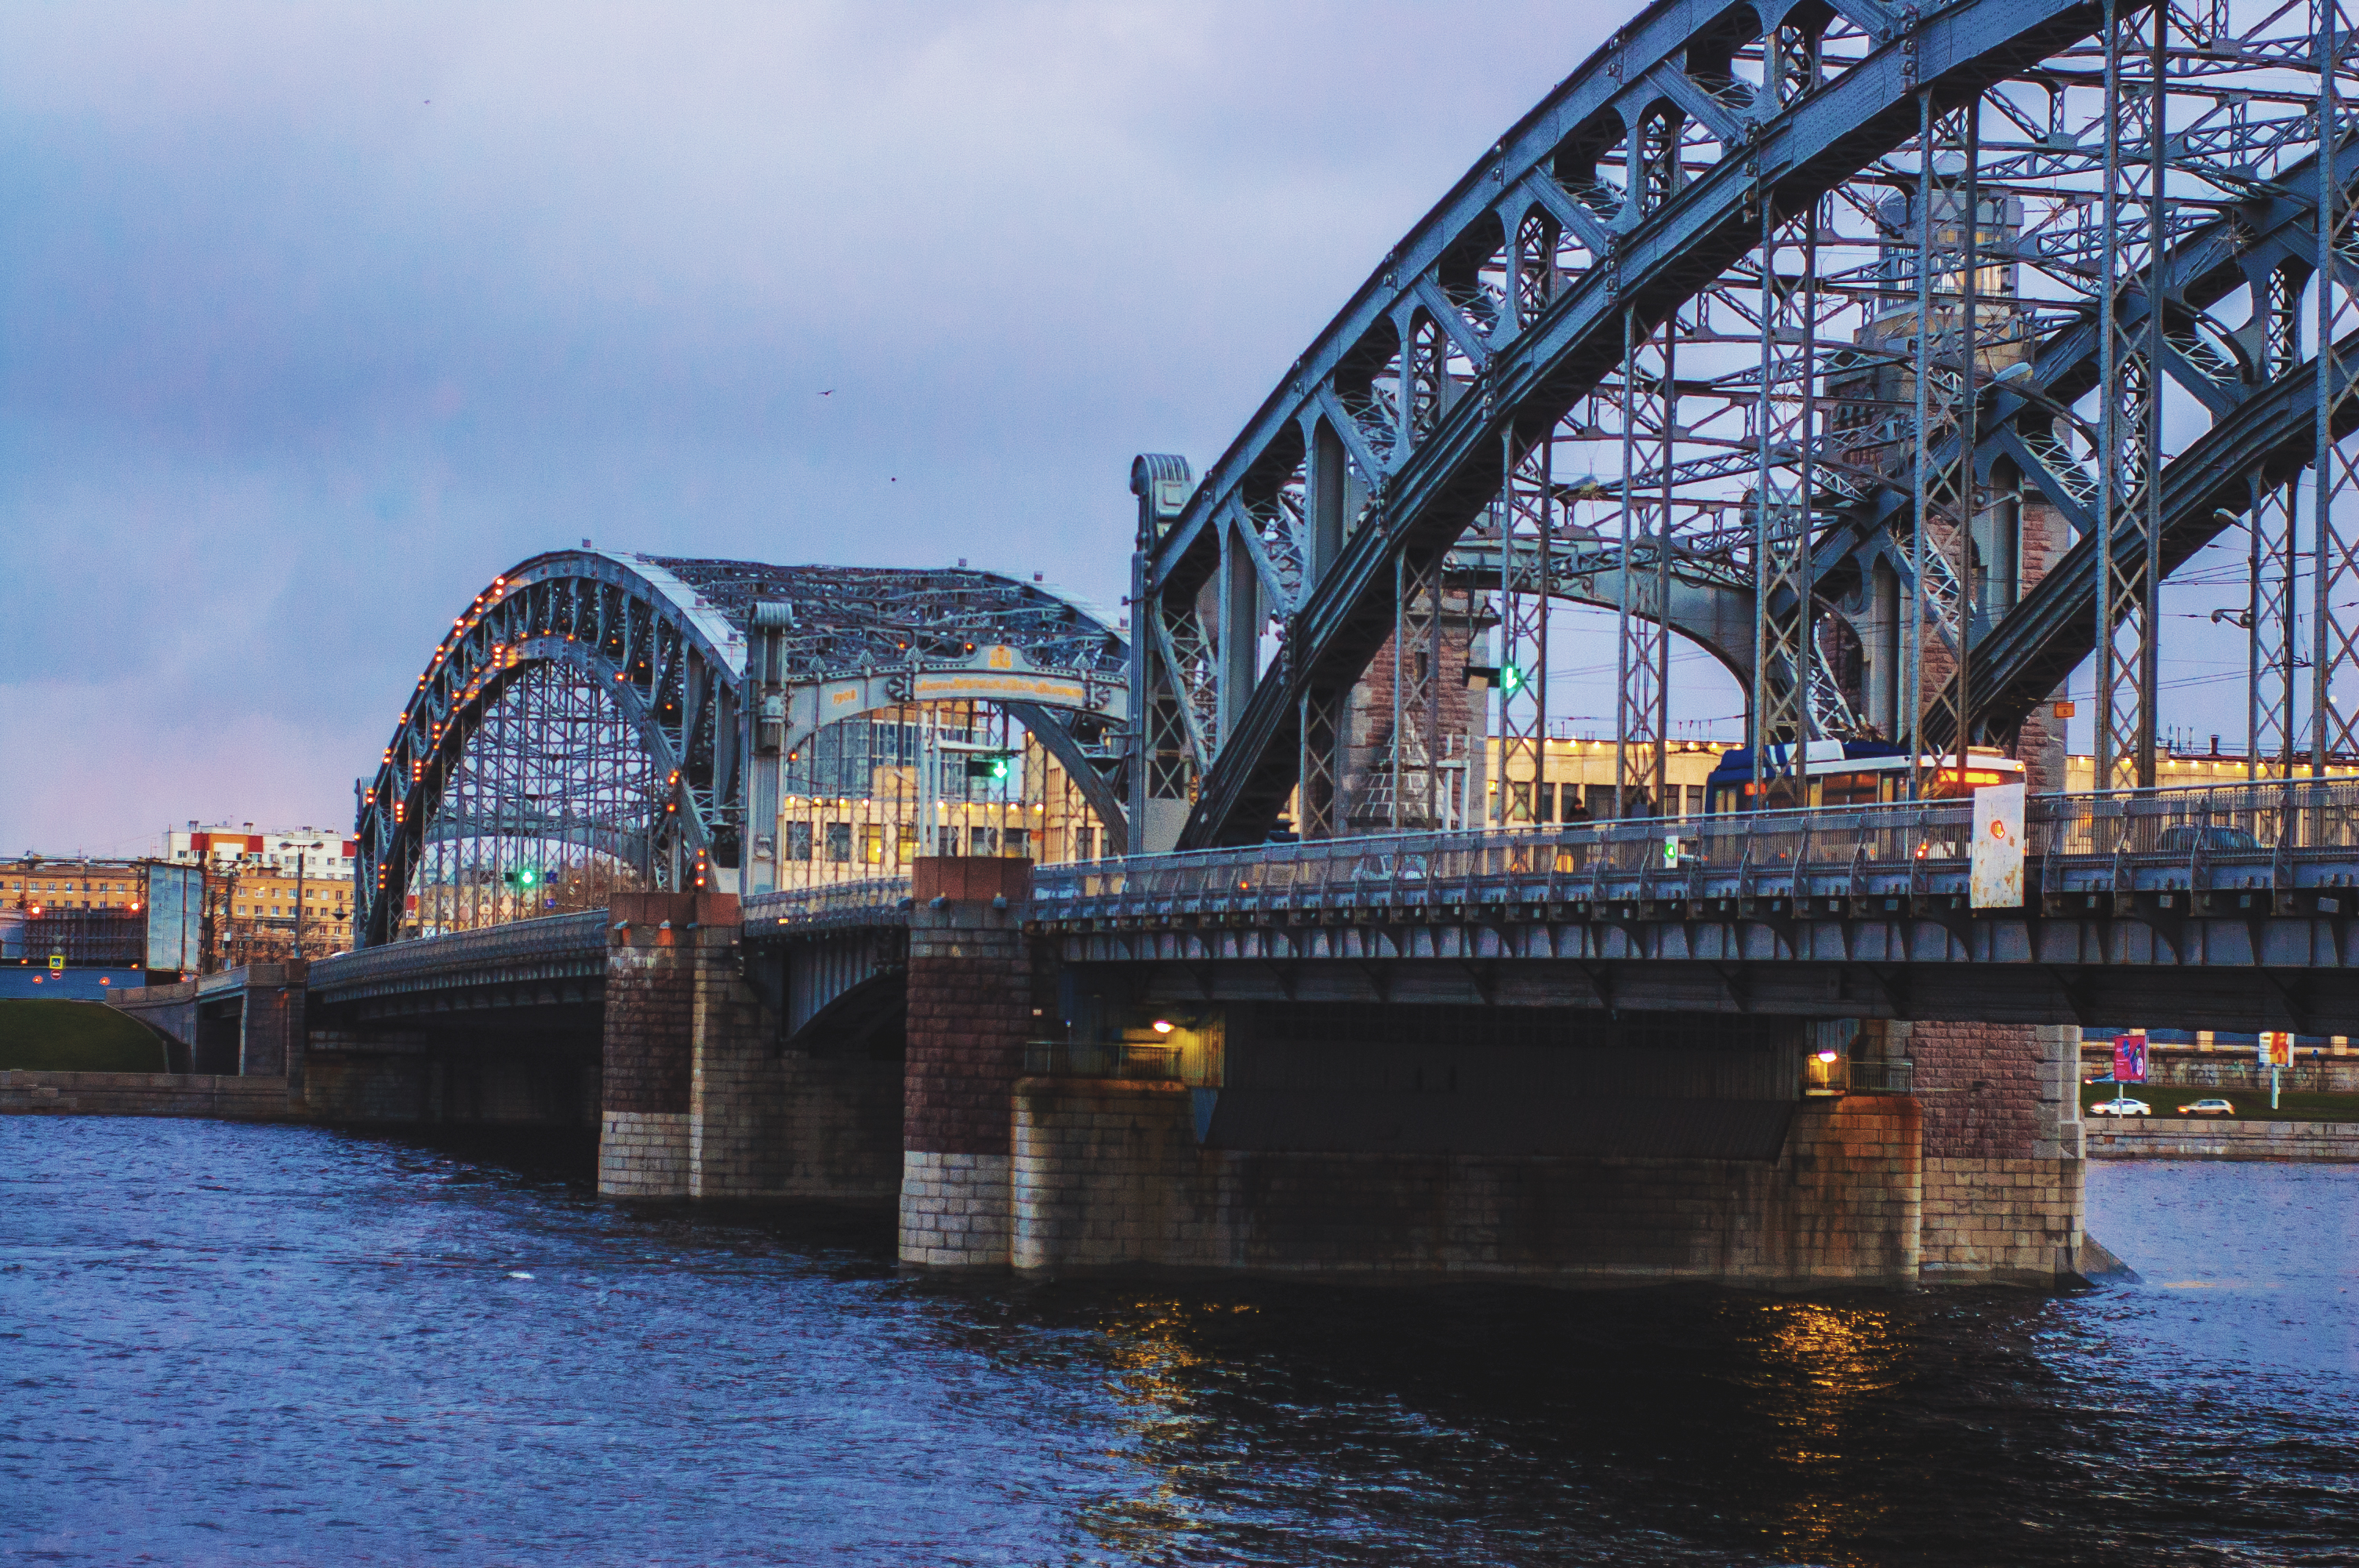
images, water, sky, cloud, building, city, girder bridge, arch bridge, tied arch bridge, urban area, lake, engineering, bridge, fluvial landforms of streams, truss bridge, nonbuilding structure, channel, metal, arch, composite material, reflection, cantilever bridge, liquid, night, fixed link, evening, steel, art, Burr truss, transport, river, swing bridge, tourist attraction